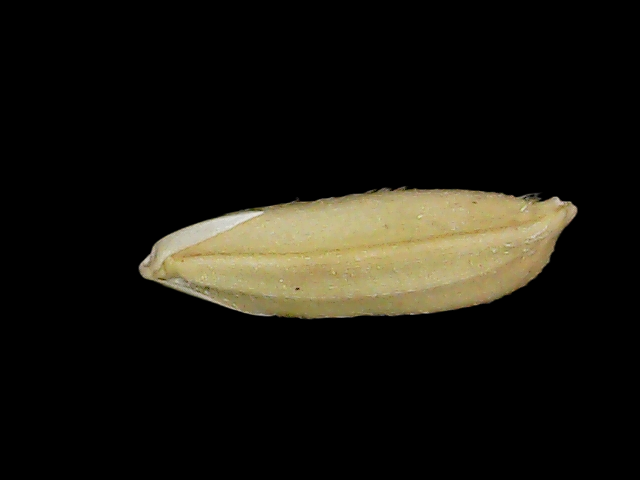
Rice variety: Br23